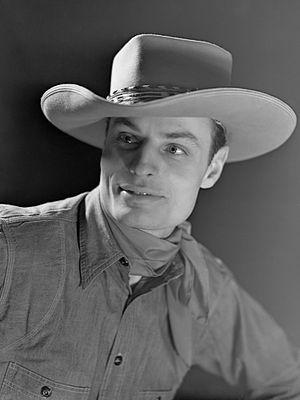
Paul Coze, né le 29 juillet 1903 à Beyrouth et mort le 2 décembre 1974 à Phoenix est un peintre, illustrateur, ethnologue et écrivain français, qui participa à la fondation des Scouts de France.